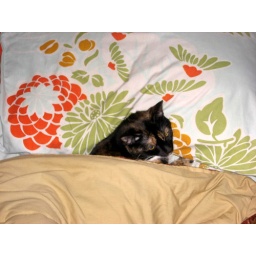
I walked into the bedroom to find this little person asleep, under the covers, on MY pillow!